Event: Nepal Earthquake
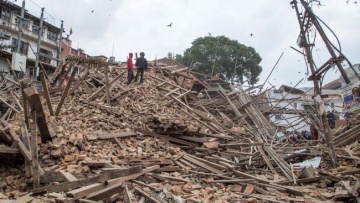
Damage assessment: damage